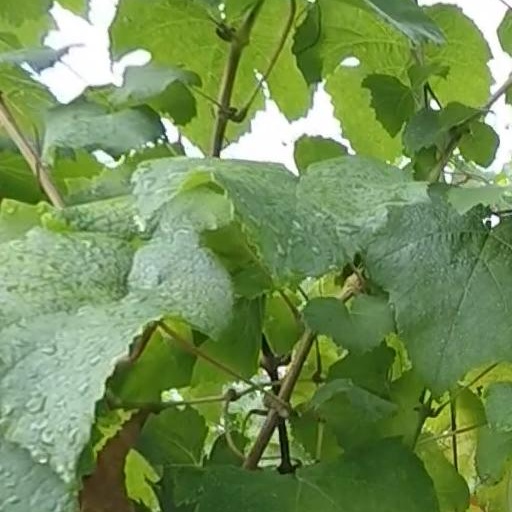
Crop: grape